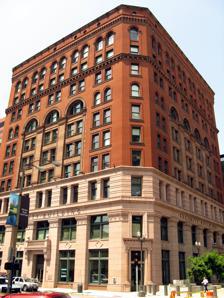
Building: Security Building (St. Louis, Missouri)
Country: United States of America
Year built: 1892
This article is about the structure in Saint Louis, Missouri. For other uses, see Security Building (disambiguation) . United States historic place Security Building U.S. National Register of Historic Places St. Louis Landmark Show map of Missouri Show map of the United States Location 319 N. Fourth St., St. Louis, Missouri Coordinates 38°37′47″N 90°11′16″W / 38.62972°N 90.18778°W / 38.62972; -90.18778 Area less than one acre Built 1890-92 Architect Peabody, Stearns & Furber Architectural style Classical Revival NRHP reference No. 00000083 Added to NRHP February 10, 2000 The Security Building is an 11-story building in Saint Louis, Missouri , built in 1892 in what was then the city's downtown financial district. Designed by Boston architects Peabody, Stearns & Furber , the building is of granite on the bottom two floors, with pink limestone and brick above. The building is on the National Register of Historic Places and designated an official landmark by the City of St. Louis. It was listed on the National Register in 2000. It was deemed notable due to its architecture and also as one of just eight surviving out of about 30 tall office buildings built in St. Louis in the late 1800s. References